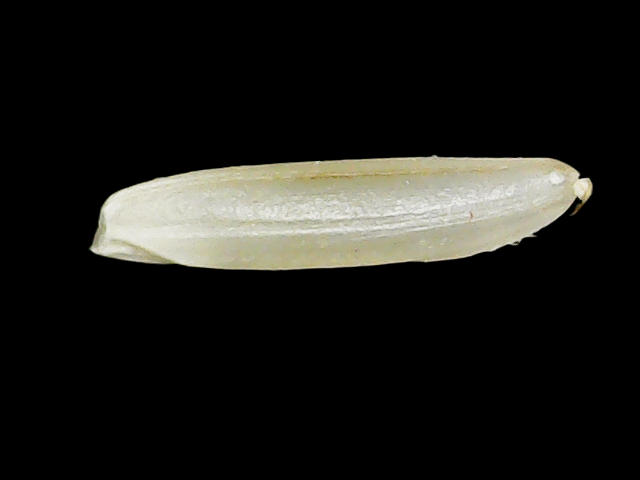
Rice variety: Binadhan25